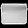
Label: Bag